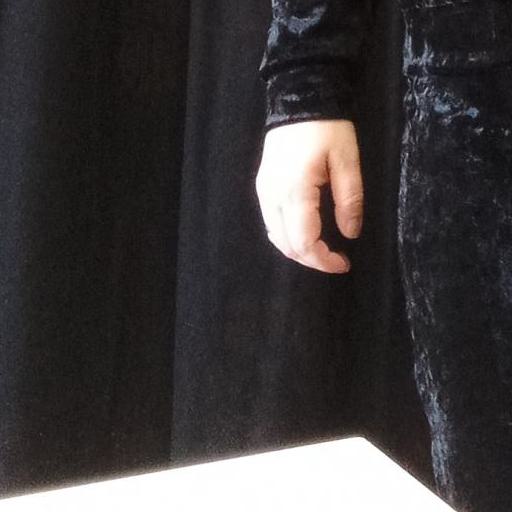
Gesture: no_gesture